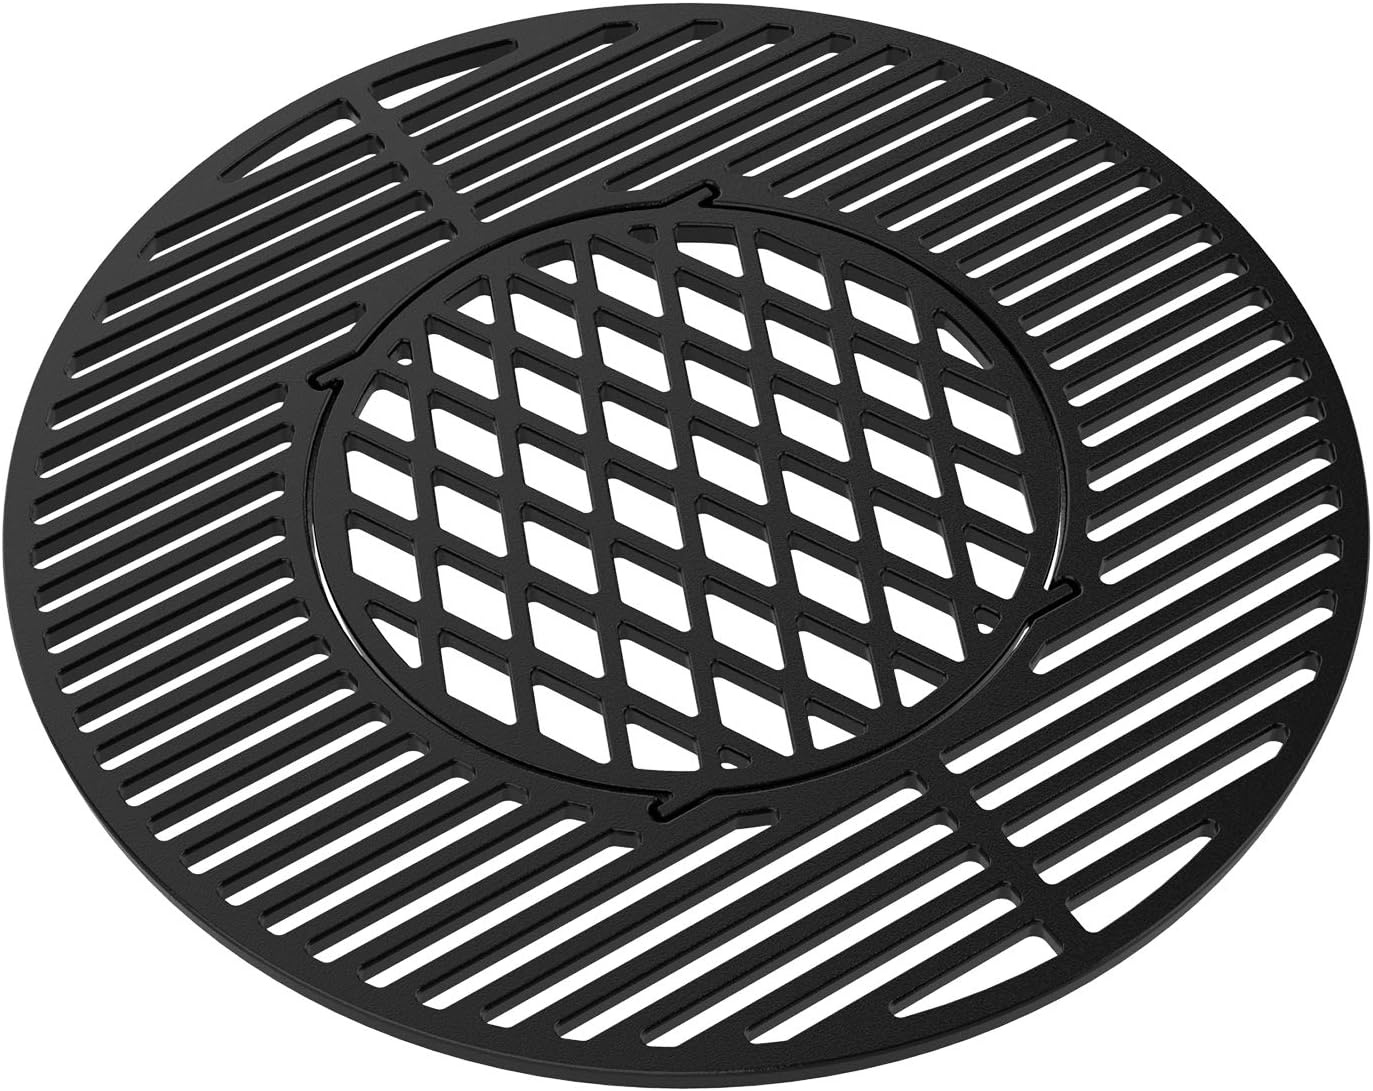
onlyfire Cast Iron Grill Grate Replacement Gourmet BBQ System for Weber 22inch Kettle Charcoal Grills
Overview Brand : onlyfire Special Feature : Superior Heat Retention, Professional Searing Fuel Type : Charcoal Recommended Uses For Product : Outdoor Finish Type : Painted About this item Comes with 2 parts: the hole cooking grate is 21.5" in diameter , the inner sear grate is 11.8" in diameter Made of high-quality cast iron to ensure long-lasting use, not only heat evenly and retain heat superbly, extend the life of your grills. Cast iron surface delivers professional searing, able to give prominent sear marks to meats/veggies. Allows for easy clean up, perfect for barbecue grilling. Apply for Weber 22.5-Inch Original Kettle Premium Charcoal Grill, 22.5" Original Kettle Charcoal Grill, 22.5" Performer Premium Charcoal Grill The grill accessory cast iron inner sear grate with raised side handles makes it easy to add charcoal while grilling, just remove our grate insert, no need to remove the outer grate, perfect for traditional grilling.
Brand: only+fire
Category: Home & Garden > Kitchen & Dining > Kitchen Appliance Accessories > Outdoor Grill Accessories > Outdoor Grill Replacement Parts > Grill Grates